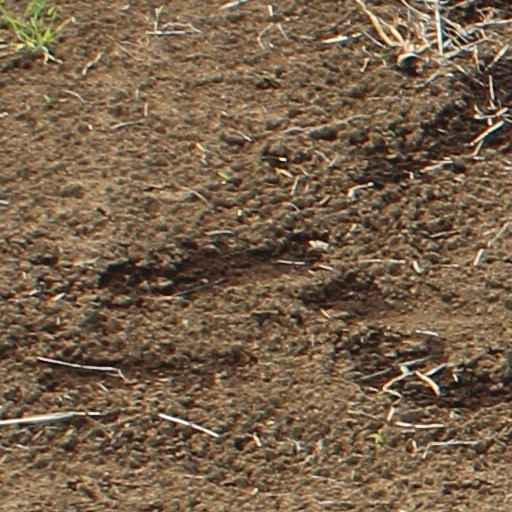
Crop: wheat